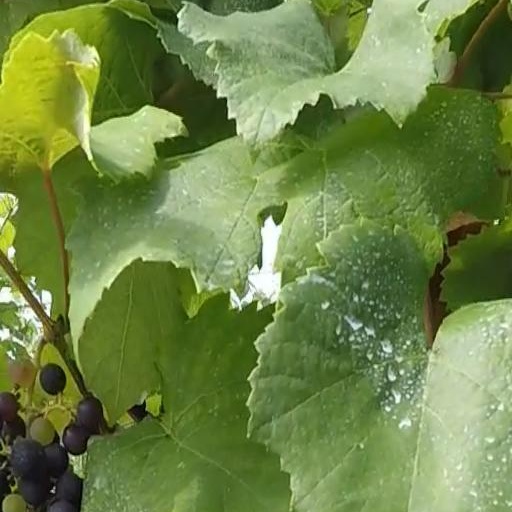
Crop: grape